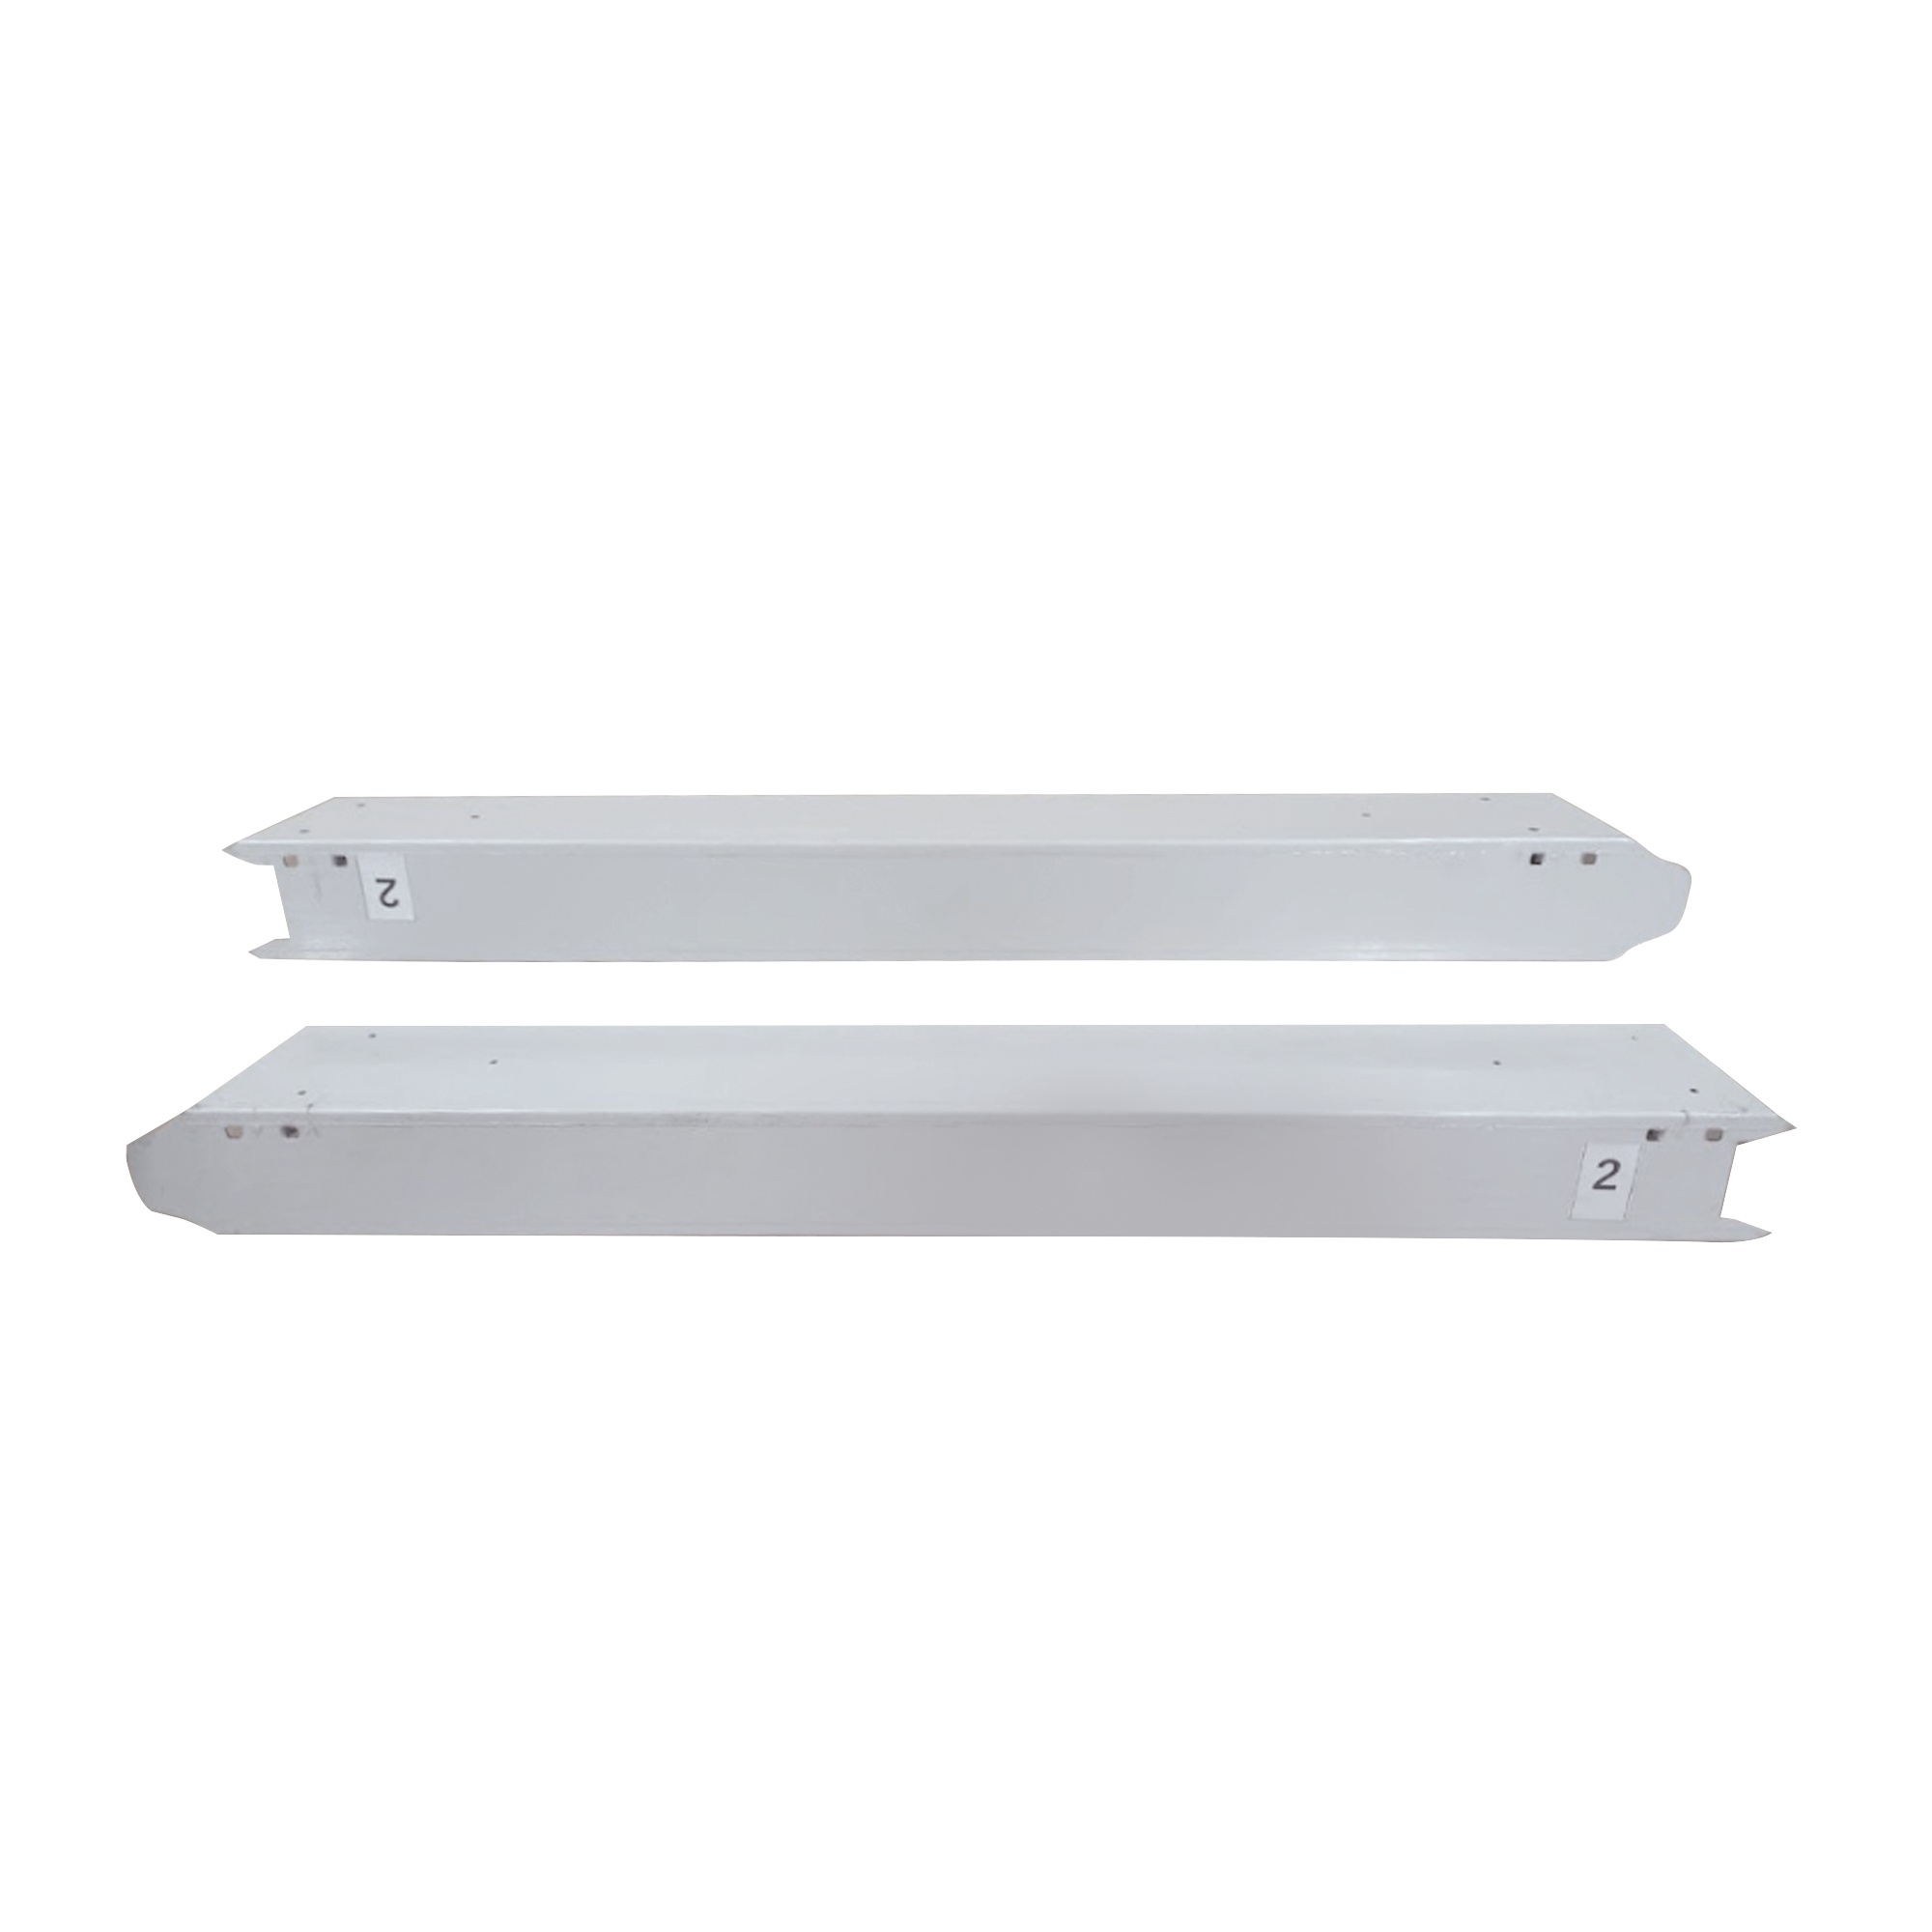
Guarnicion de refacción p / sección d / 21 pulgadas / P / Puerta de Garage.
Cubiertas de reemplazo para secciones de 21" para puertas de la serie GARAGE. Incluye tapa izquierda y tapa derecha.
Brand: ACCESSPRO
Category: Home & Garden > Household Appliances > Garage Door Openers